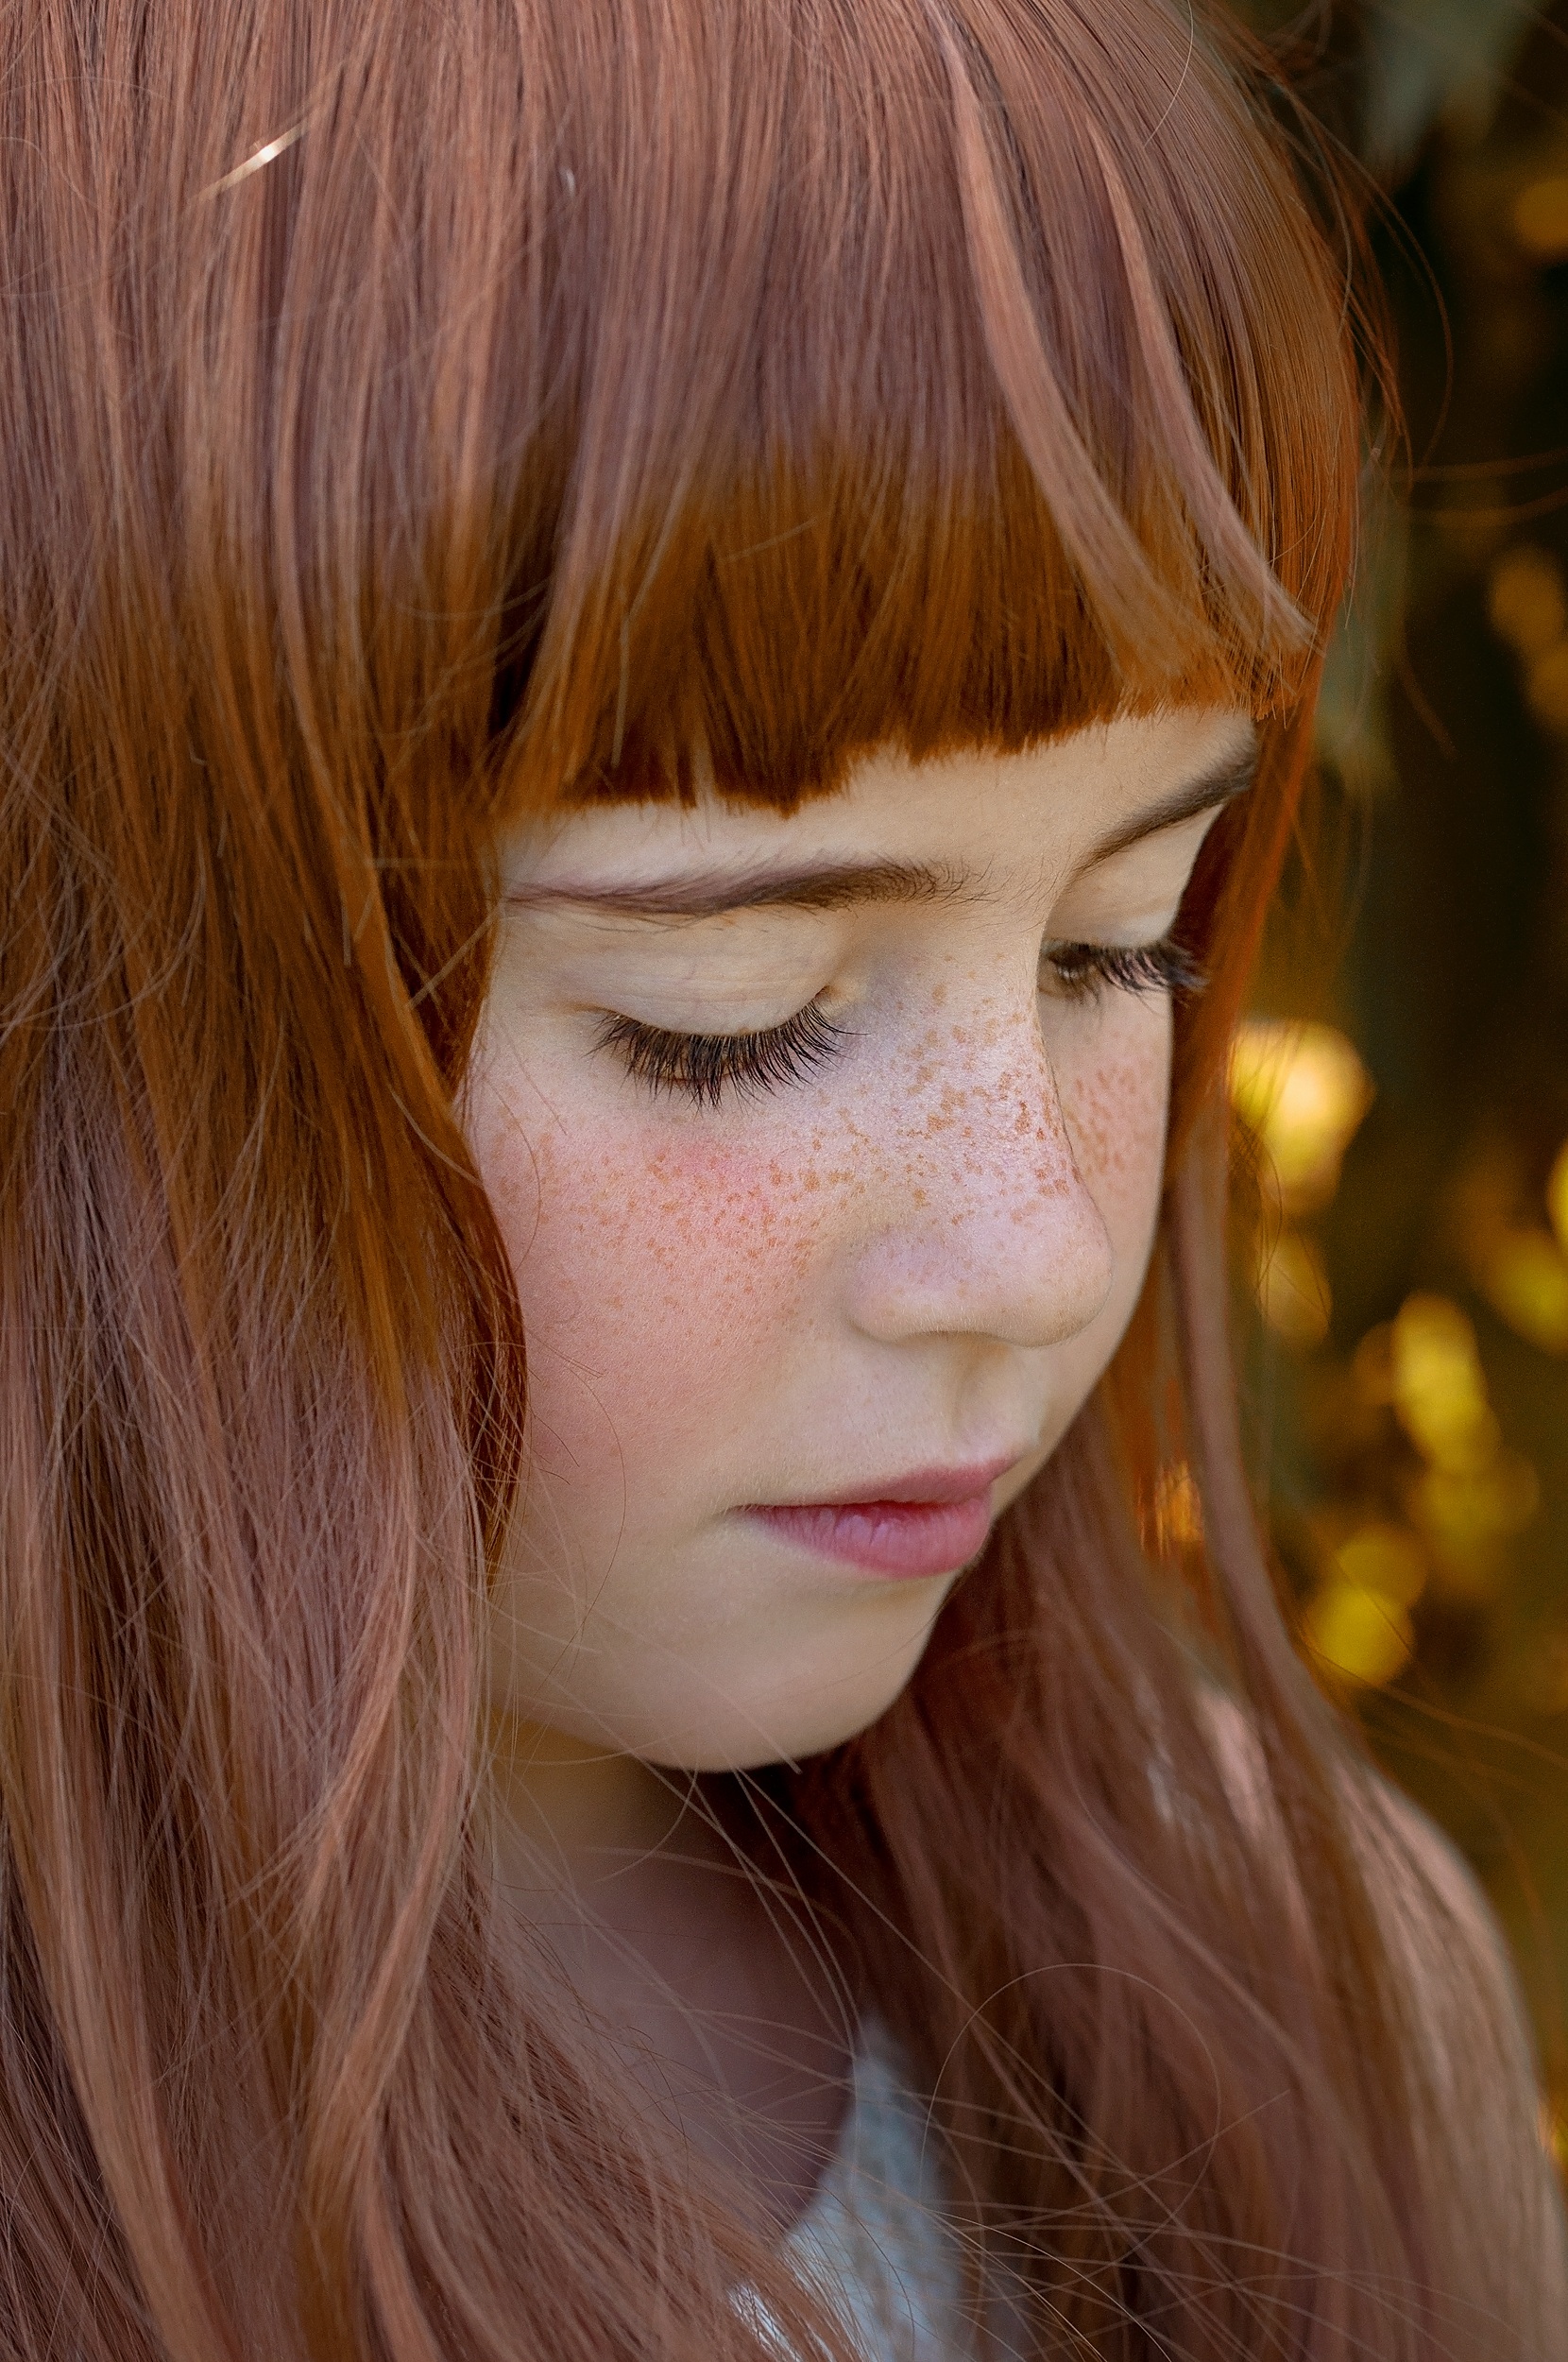
person, girl, hair, female, portrait, model, color, brown, human, fashion, lady, close, hairstyle, smile, long hair, red hair, close up, face, nose, eye, glasses, head, skin, beauty, blond, organ, freckles, red head, brown hair, portrait photography, hair coloring, human hair color